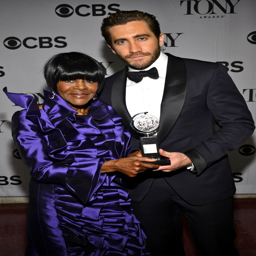
actor at awards with actor